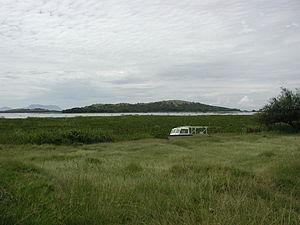
Le parc national de l'île Ndere constitue l'entièreté de la petite île de Ndere d'une superficie de 4,2 km² et culminant à 1 343 m c'est-à-dire 211 m au-dessus du niveau du lac Victoria. Depuis novembre 1986, elle est inhabitée et catégorisée comme parc national.